Sky position (RA, Dec in degrees): 317.433, -0.07823
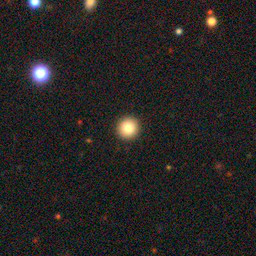
Galaxy morphology: Round Smooth Galaxies